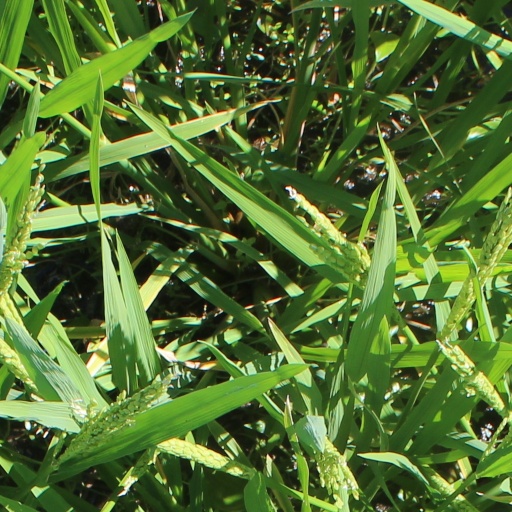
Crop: rice